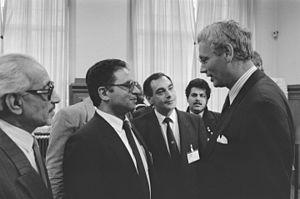
Bassam Abu Sharif, né en 1946 à Jérusalem, est un homme politique palestinien.